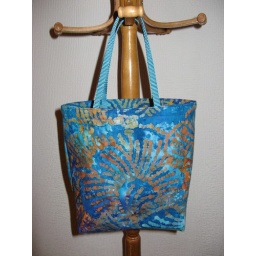
Small quilted gift bag in vibrant turquoise, orange & violet batik.